Dmitry Merezhkovsky

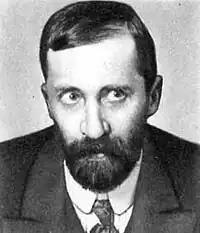

In "The Forthcoming Ham " (Gryadushchu Ham, 1905) Merezhkovsky explained his political stance, seeing, as usual, all things refracted into Trinities. Using the pun ("Ham" in Russian, along with a Biblical character's name, meaning 'lout', 'boor') the author described the three "faces of Ham'stvo" (son of Noah's new incarnation as kind of nasty, God-jeering scoundrel Russian): the past (Russian Orthodox Church's hypocrisy), the present (the state bureaucracy and monarchy) and the future – massive "boorish upstart rising up from society's bottom." Several years on the book was regarded as prophetic by many.